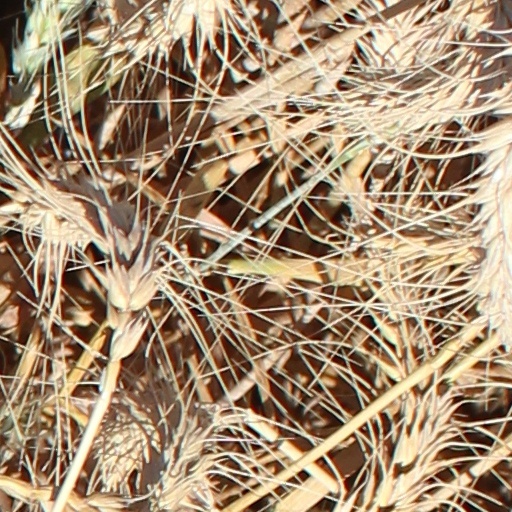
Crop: wheat